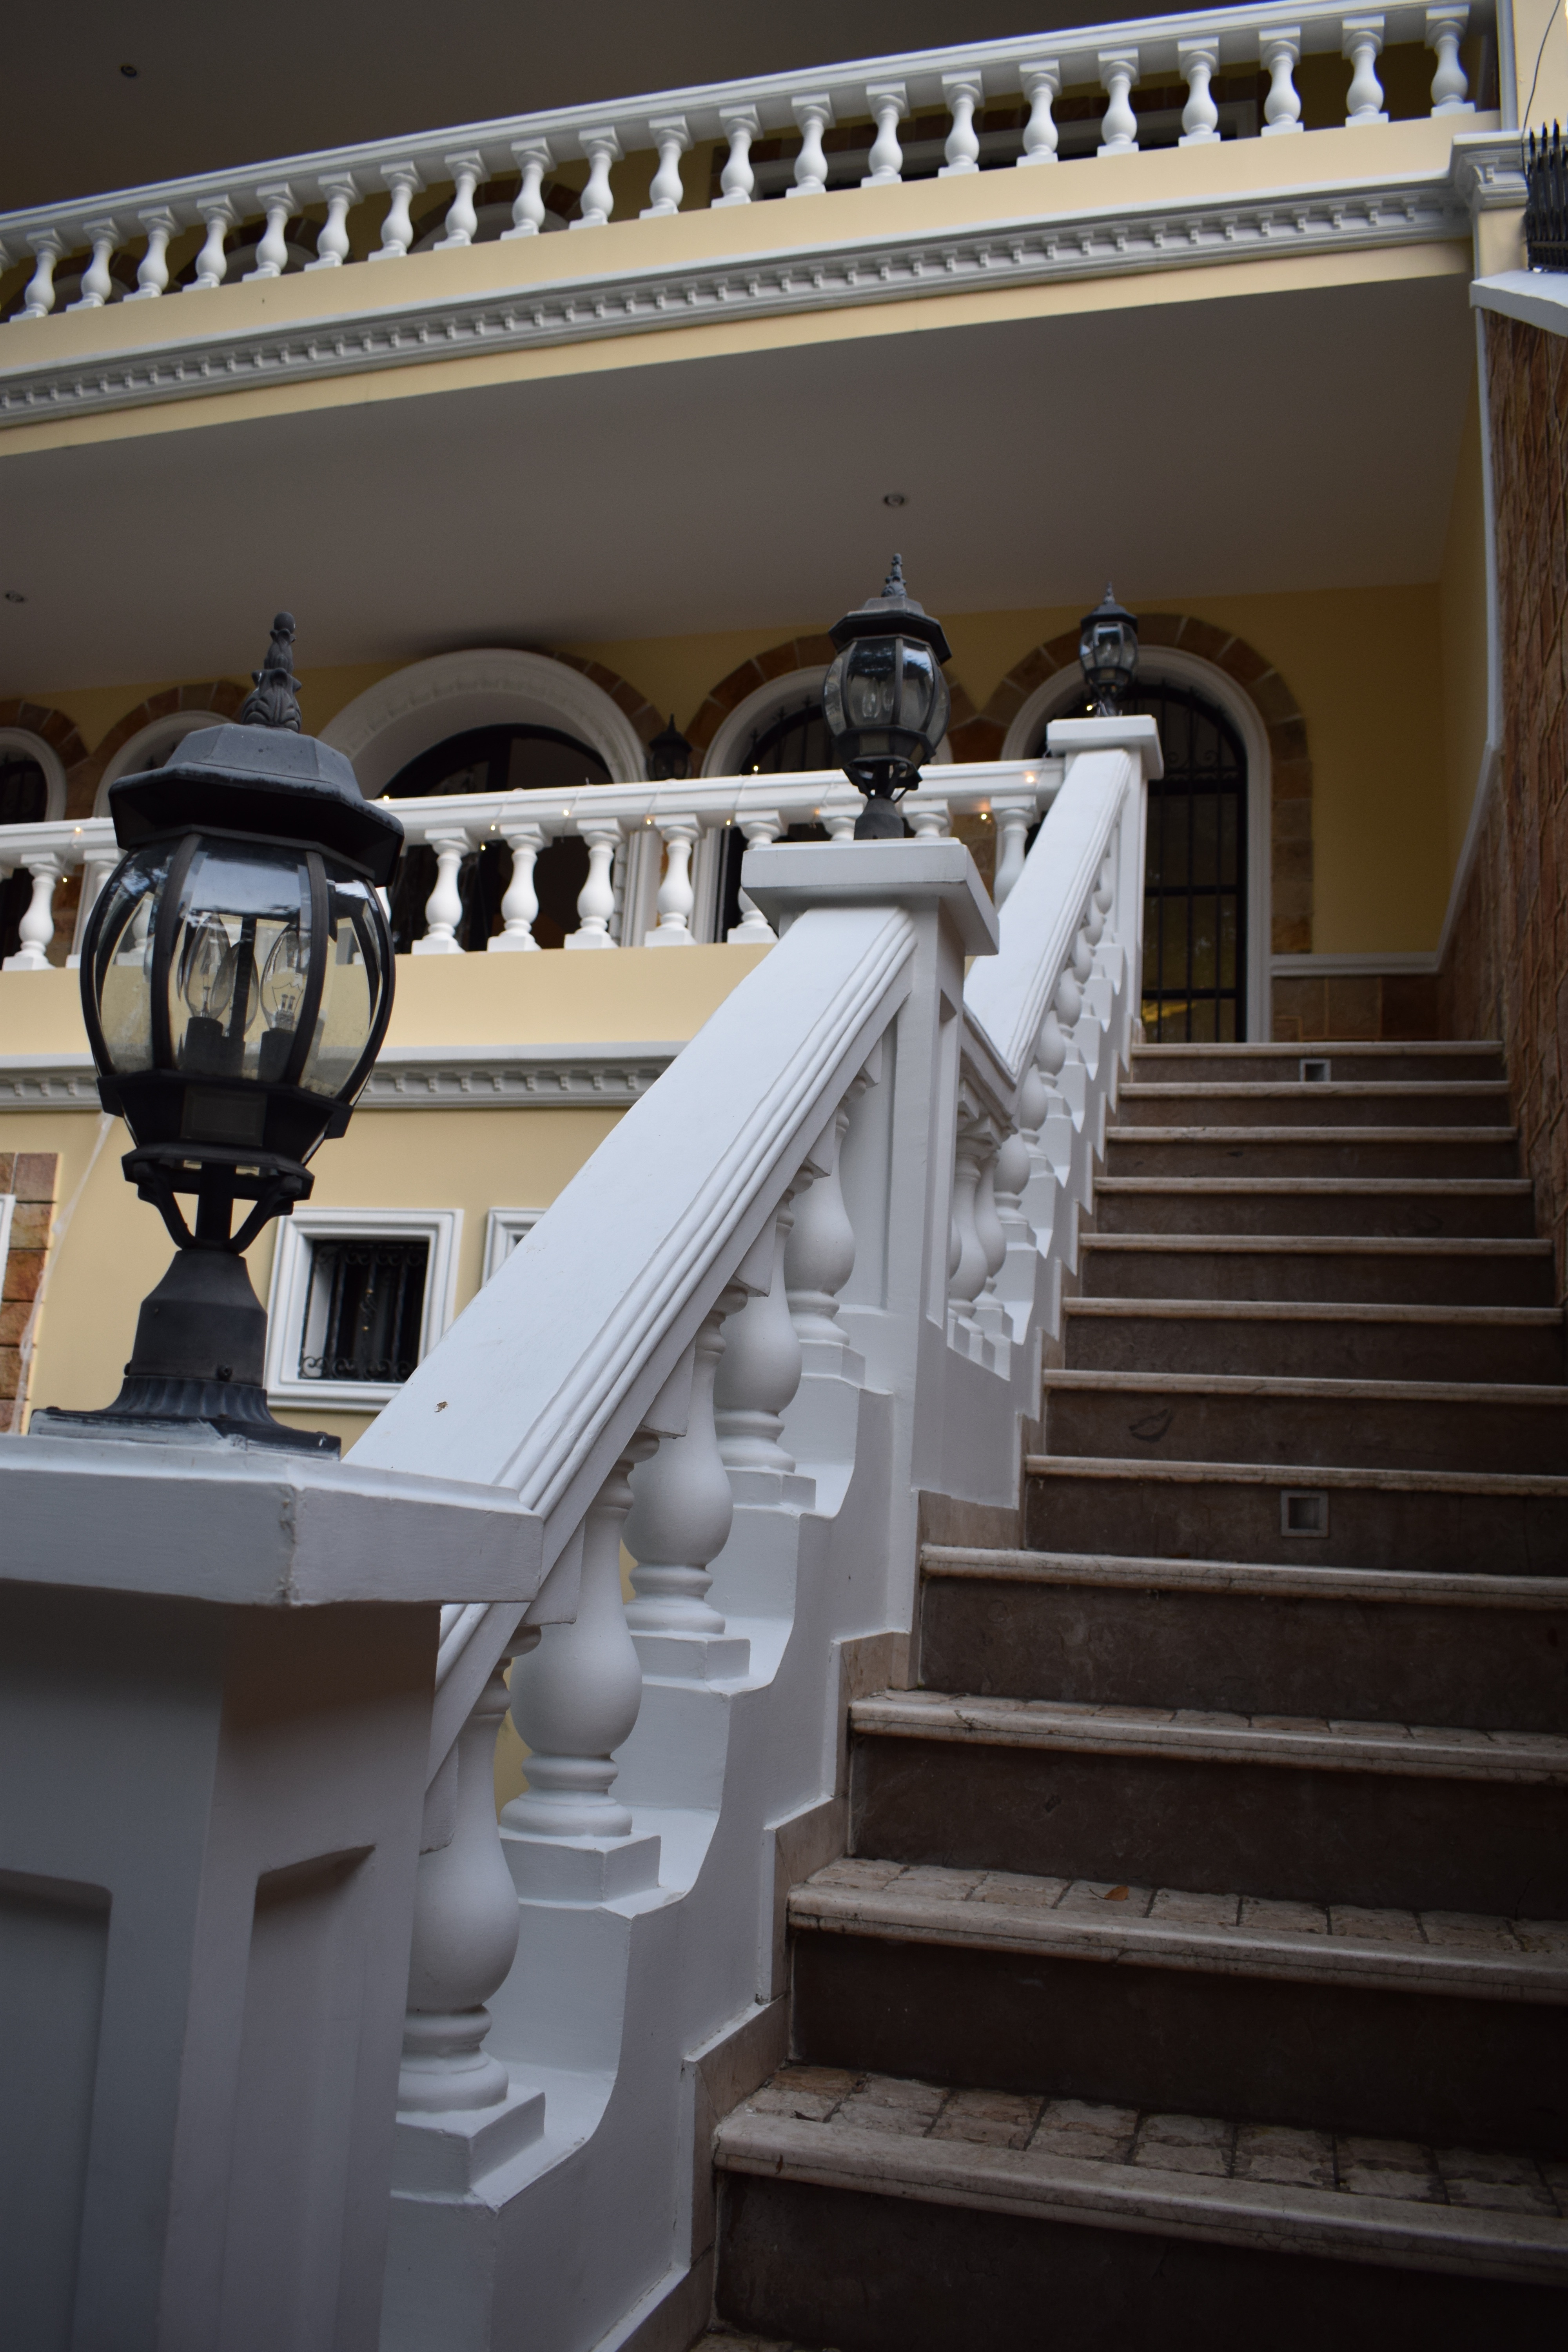
architecture, structure, white, column, interior design, stairs, tourist attraction, baluster